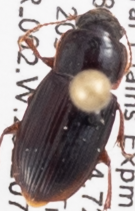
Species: Harpalus desertus
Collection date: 2022-07-20
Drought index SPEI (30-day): -0.13
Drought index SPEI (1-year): -2.09
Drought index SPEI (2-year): -1.16